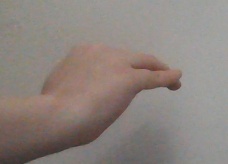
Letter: haa